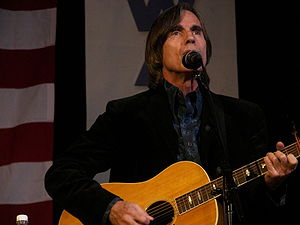
Jackson Browne
Clyde Jackson Browne er en amerikansk singer-songwriter, som siden 1960'erne har sat sit præg på amerikansk musik med mere end 18 millioner solgte albums.